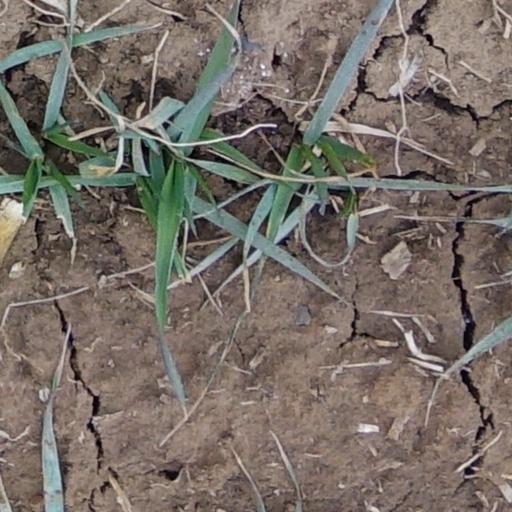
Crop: wheat